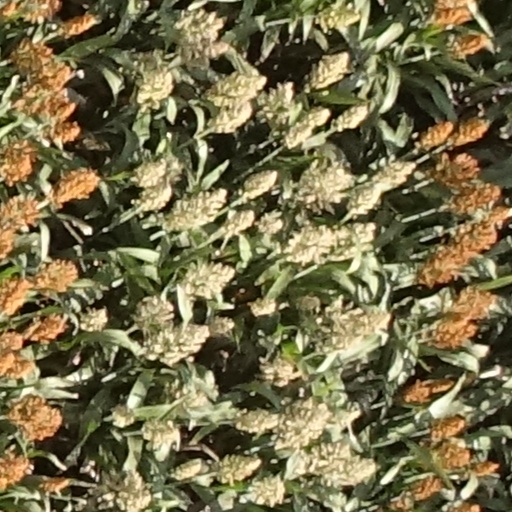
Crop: sorghum